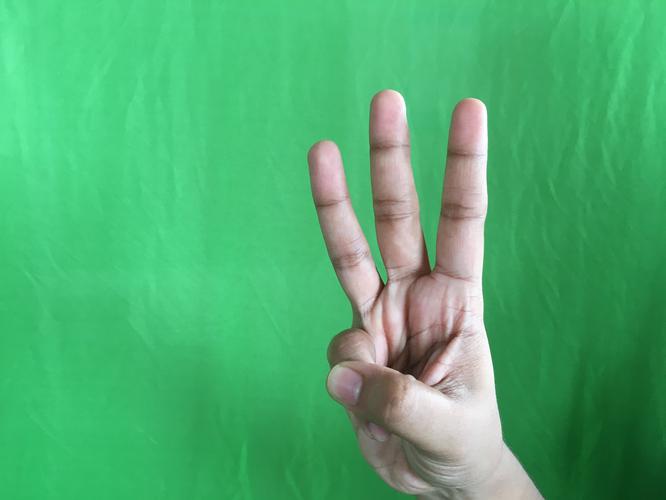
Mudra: Trishulam
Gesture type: single_hand